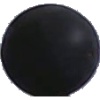
Label: blue_grape